Jim Corbett National Park

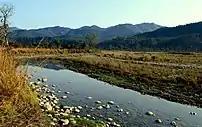
Landscape in Jim Corbett National Park

Jim Corbett National Park is located partly along Doon Valley between the Lesser Himalaya in the north and the Siwalik Hills in the south; it has a sub-Himalayan belt structure. The upper tertiary rocks are exposed towards the base of the Shiwalik range and hard sandstone units form broad ridges. Characteristic longitudinal valleys, geographically termed "Doons," or "Duns" can be seen formed along the narrow tectonic zones between lineaments. The elevation of the region ranges between and . It has numerous ravines, ridges, minor streams and small plateaus with varying aspects and degrees of slope. The park encompasses the "Patli Dun" valley formed by the river Ramganga.